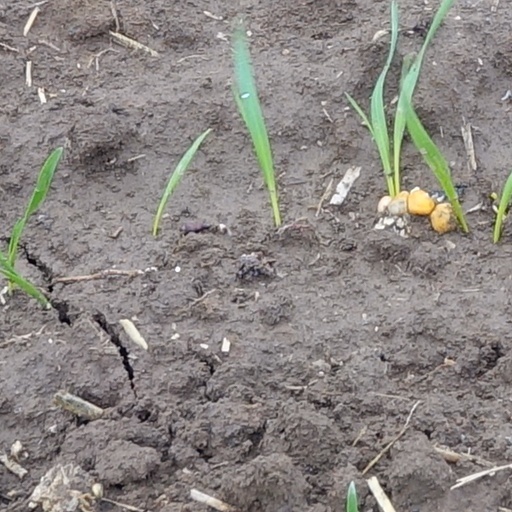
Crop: wheat